François Coillard

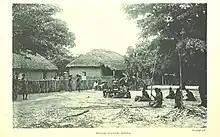
Mission at Sefula - A photograph by the British-Jamaican explorer in 1891/2 - Dr James Johnston

After experiencing serious illness in 1895, Coillard spent the period 1896-8 in Europe. By February 1899 he was back at Leribé in Basutoland, on his way back to Barotseland. However, a large number of fatalities ensued among the missionary recruits of 1897 and onwards. Coillard was further shaken in 1903 by a breakaway movement of his converts, led by Willie Mokalapa.